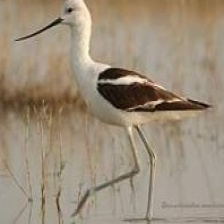
Species: AMERICAN AVOCET
Scientific name: PSITTACULA EUPATRIA